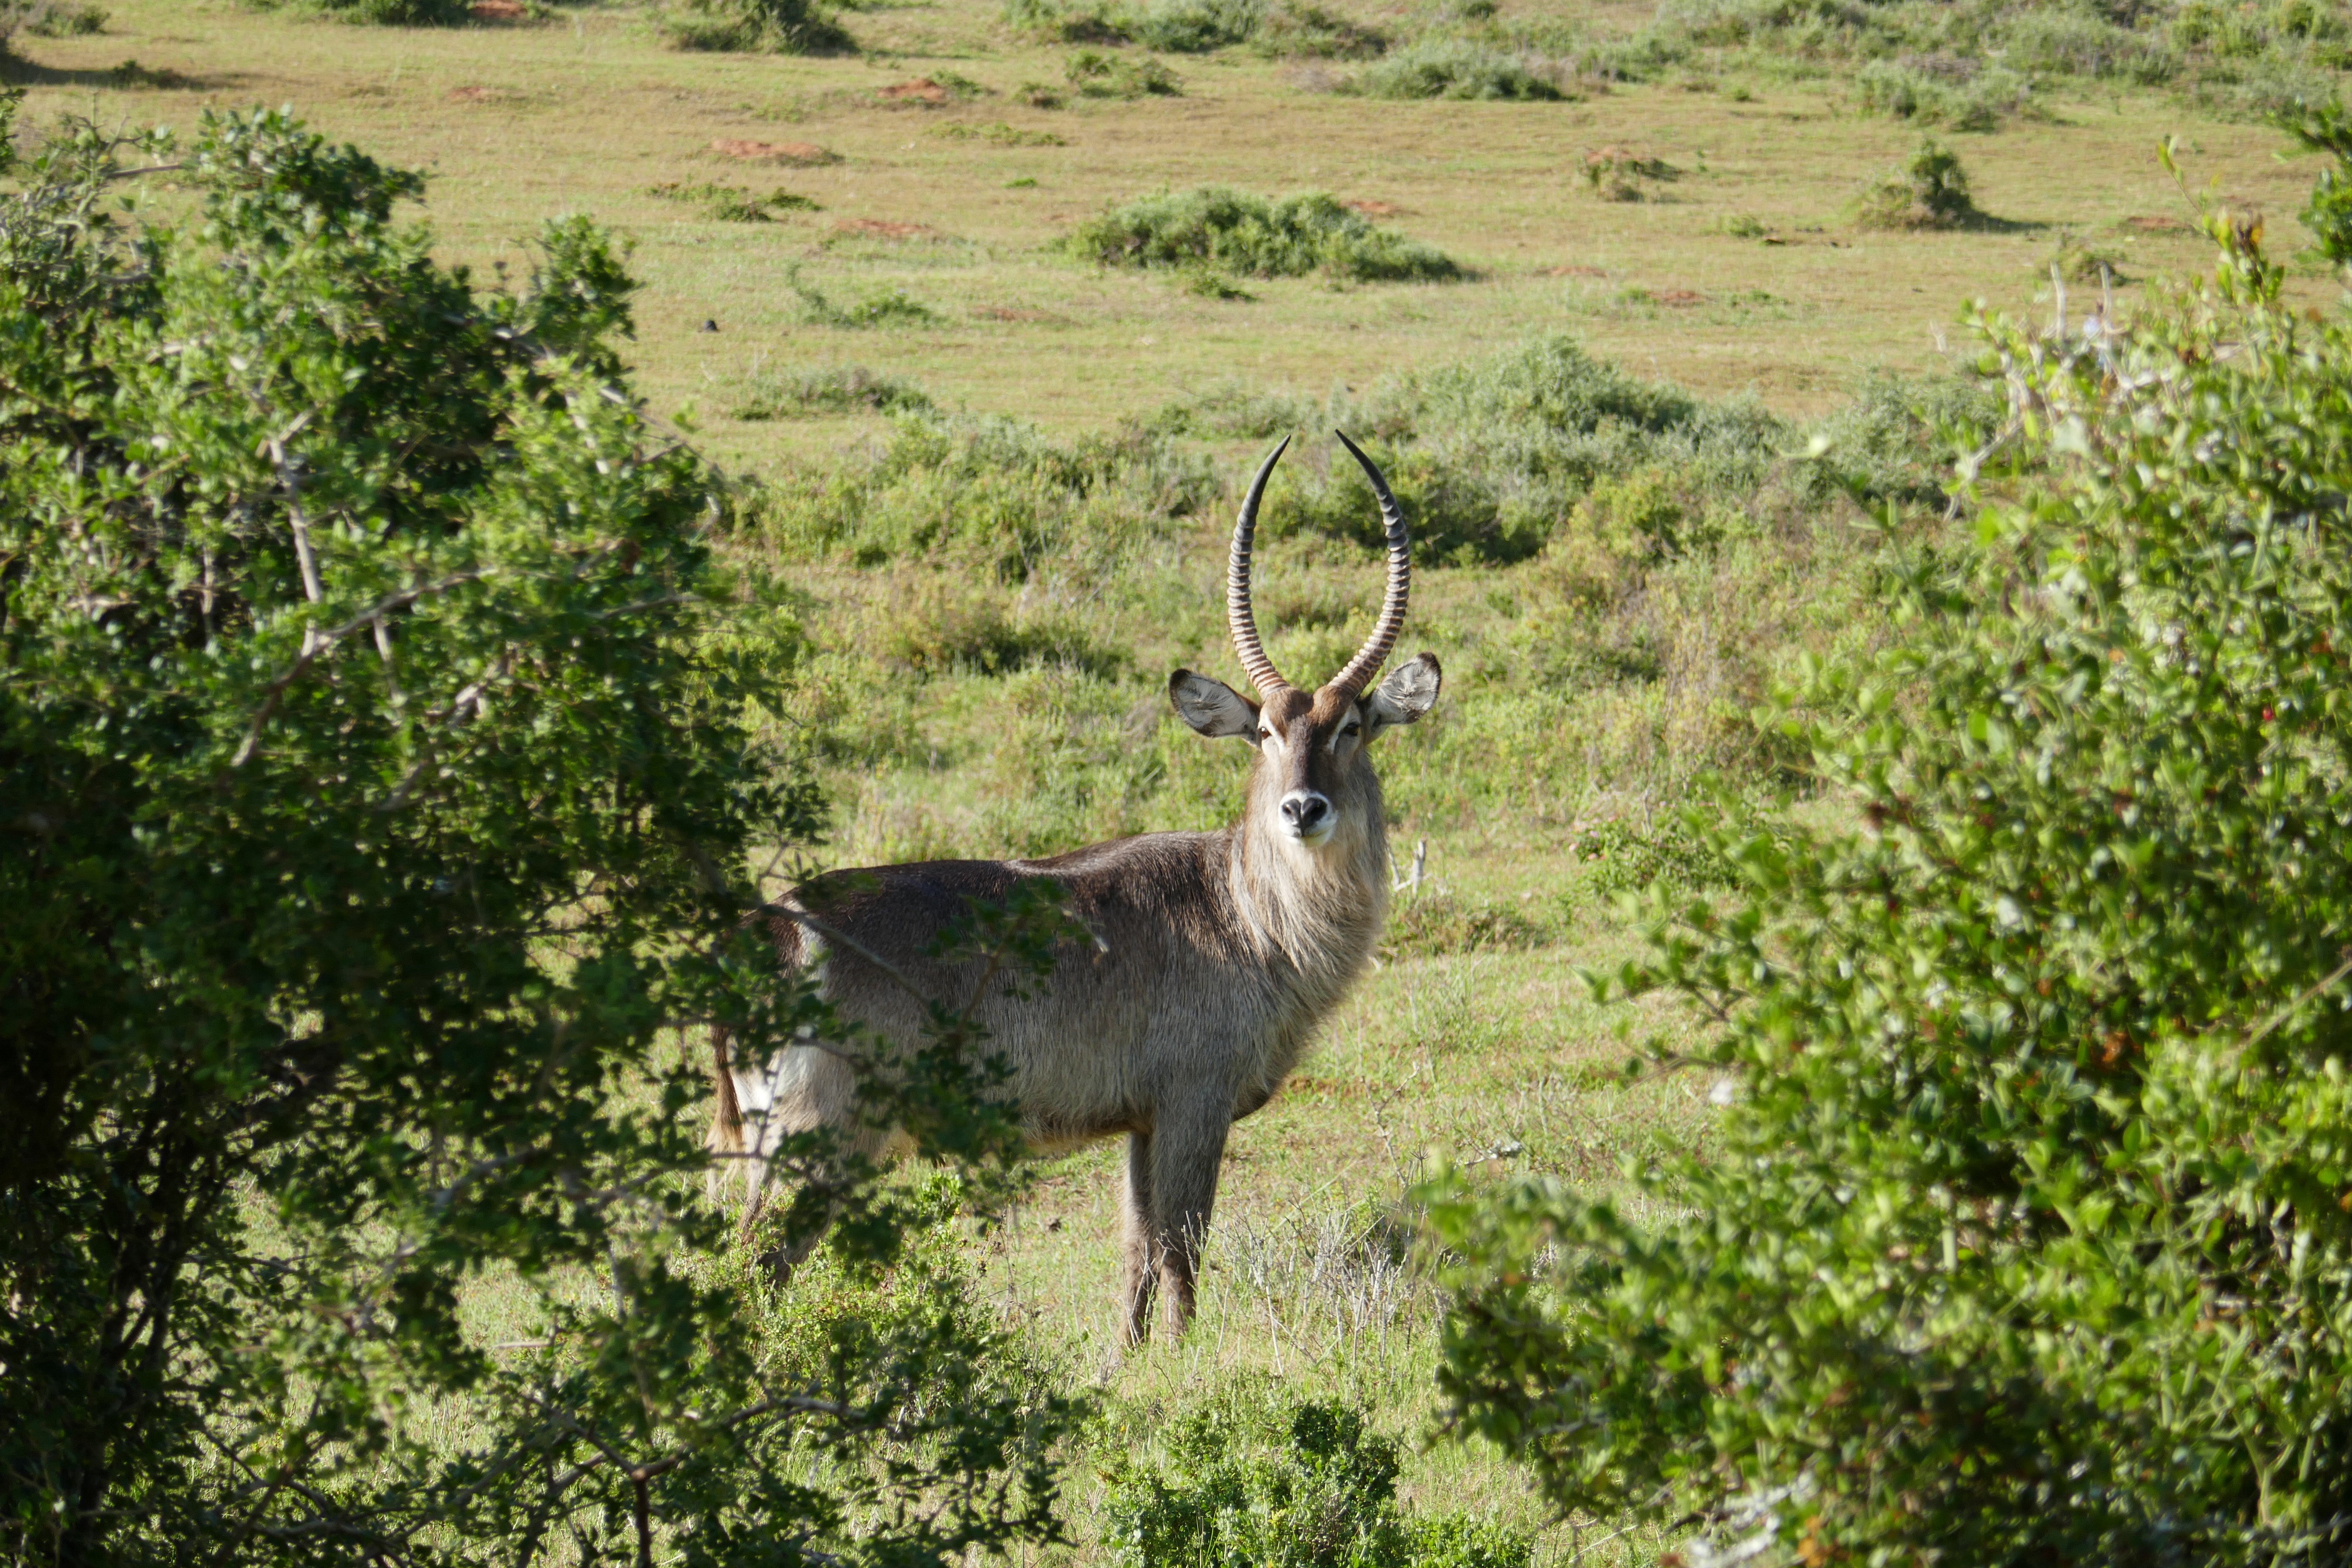
wildlife, deer, grazing, mammal, fauna, antelope, grassland, animals, horns, safari, elk, south africa, white tailed deer, kariega